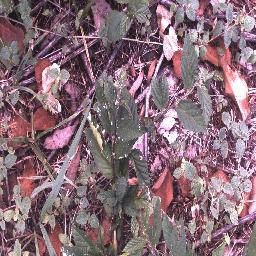
Label: negative